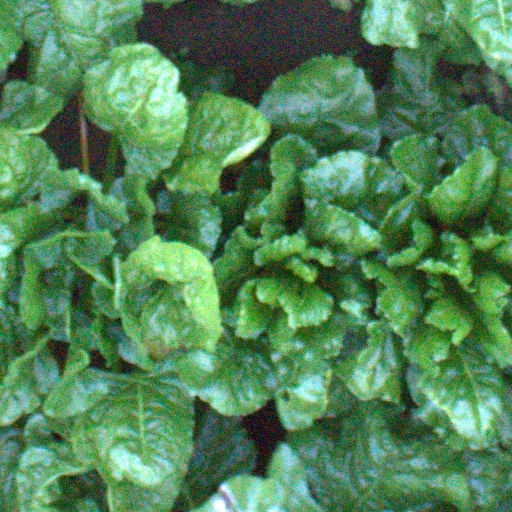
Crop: sugar beet